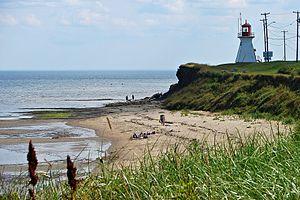
Cap-de-Richibouctou est un village du comté de Kent, au nord-est de la province canadienne du Nouveau-Brunswick. Le village a le statut de DSL.
Cap-de-Richibouctou est un village du comté de Kent, au nord-est de la province canadienne du Nouveau-Brunswick. Le village a le statut de DSL.